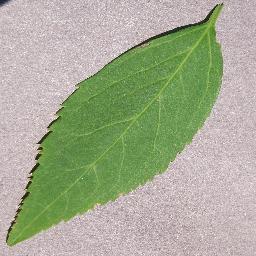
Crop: cherry
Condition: (including_sour)_healthy